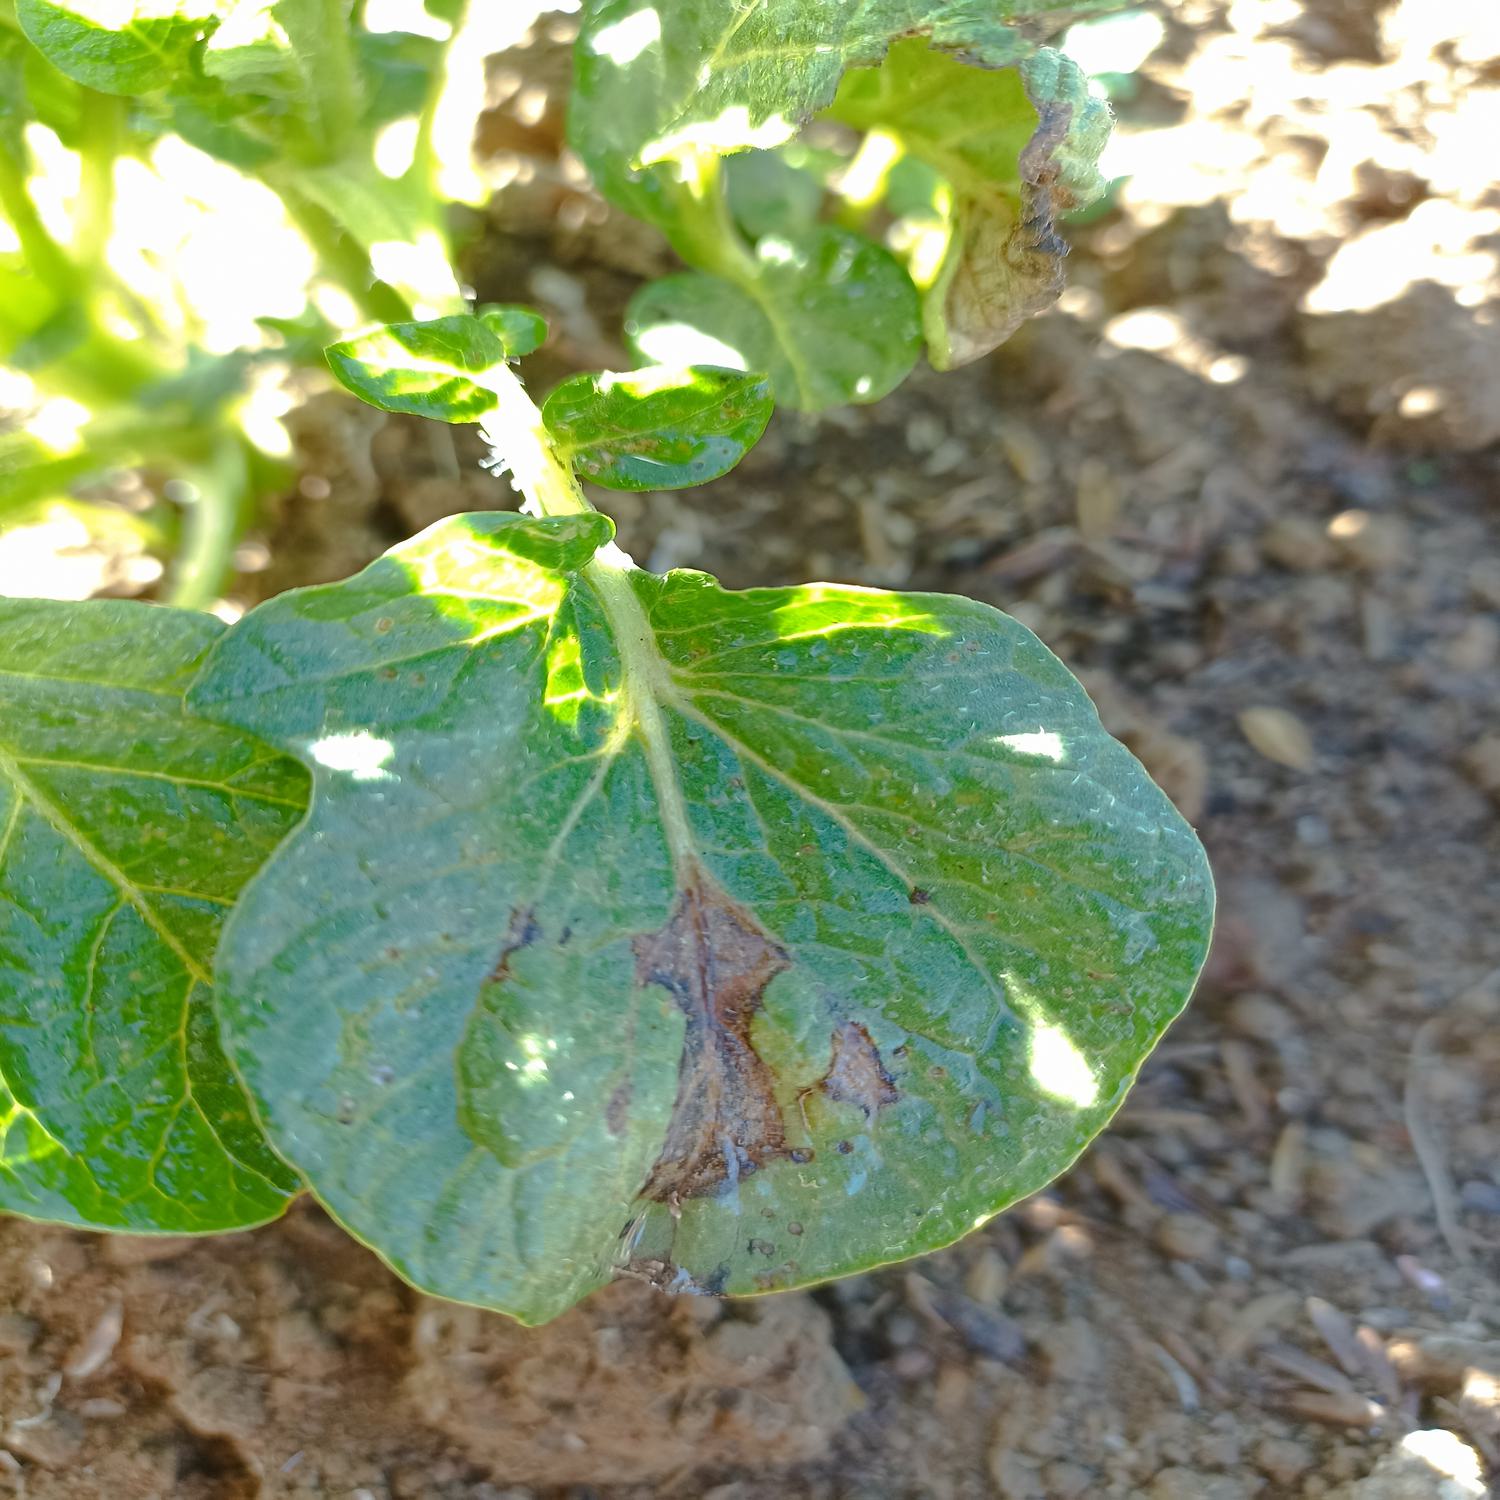
Label: Phytopthora